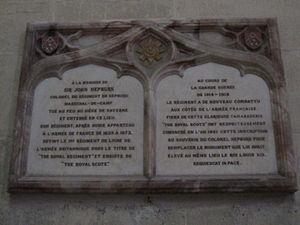
Plaque en mémoire de John Hepburn, cathédrale de Toul. ""À la mémoire de Sir John Hepburn maréchal-de-camp tué au feu au siege de Saverne et enterré en ce lieu. Son régiment, après avoir appartenu à l'armée de France de 1633 à 1673, devint le 1er regiment de ligne de l'armée britannique sous le titre de ""The Royal Regiment"" et ensuite de ""The Royal Scots"". Au cours de la grande guerre de 1914-1918 le régiment a de nouveau combattu aux côtés de l'armée française. Fiers de cette glorieuse camaraderie ""The Royal Scots"" ont respectueusement consacré en l'an 1921 cette inscription au souvenir du colonel Hepburn pour remplacer le monument que lui avait élevé au meme lieu le roi Louis XIII. Requiescat in pace."" This building is indexed in the Base Mérimée, a database of architectural heritage maintained by the French Ministry of Culture,